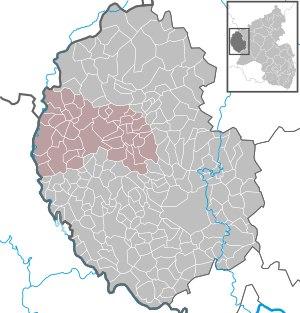
La commune fusionnée d'Arzfeld est une municipalité fusionnée allemande située dans le land de Rhénanie-Palatinat et l'arrondissement d'Eifel-Bitburg-Prüm.